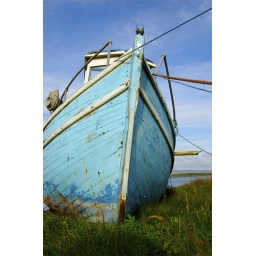
This blue boat is seemingly abandoned, and pulled up onto turf next to the shore in Roundstone, Connemara.